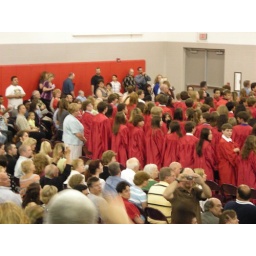
Ricky is standing next to the lady in the light blue shirt.